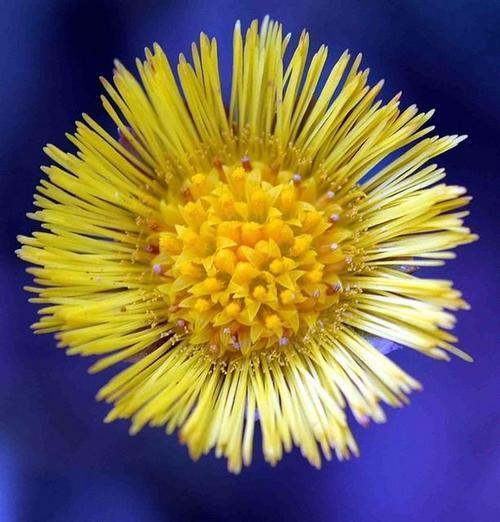
Label: colt's foot